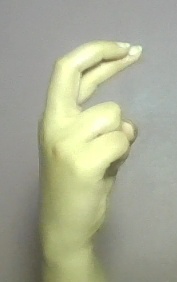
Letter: zay